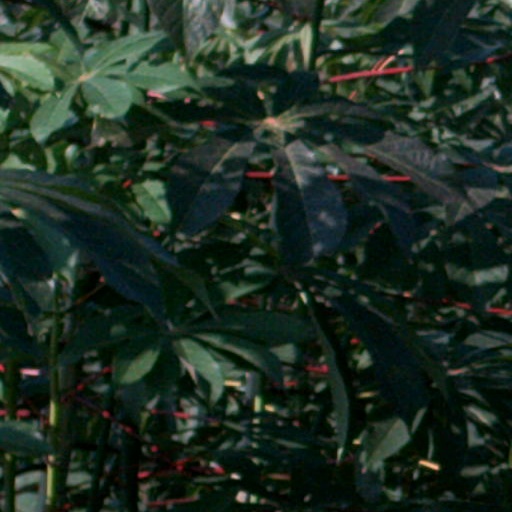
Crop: cassava